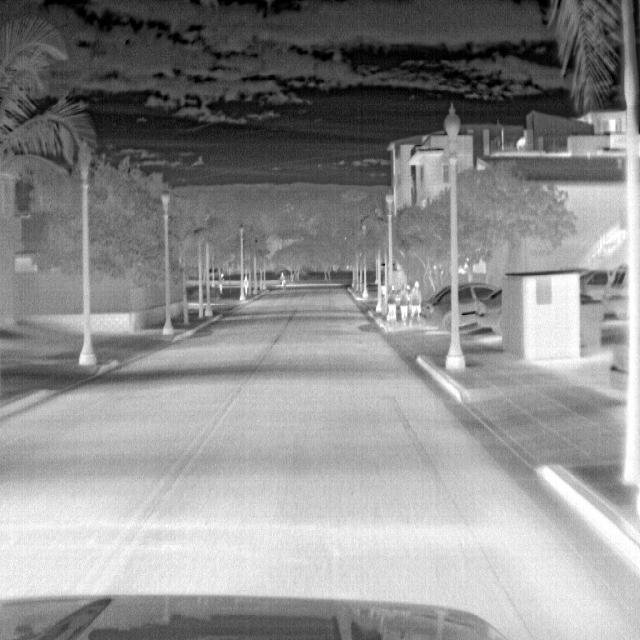
Detected objects:
label: person
label: person
label: person